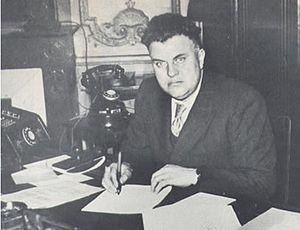
Photo de Marcel Paul au ministère de l'Industrie en 1946.
Le gouvernement Félix Gouin a été le gouvernement de la France du 26 janvier 1946 au 12 juin 1946.
Le deuxième gouvernement Charles de Gaulle fait partie des gouvernements provisoires de la République française.
Marcel Paul, né le 12 juillet 1900 à Paris et mort le 11 novembre 1982 à l'Île-Saint-Denis, est un homme politique français.